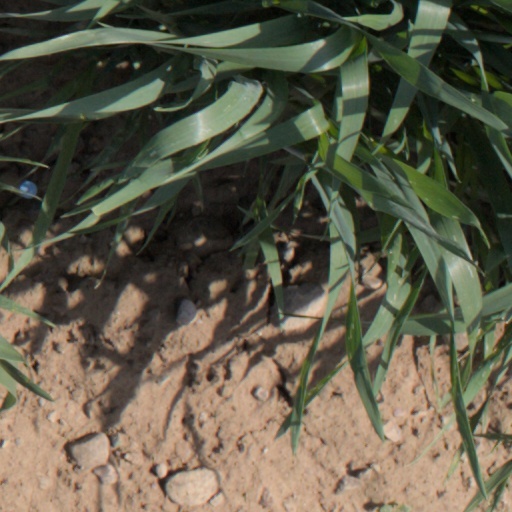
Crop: wheat